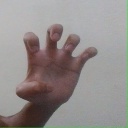
अक्षर: झ